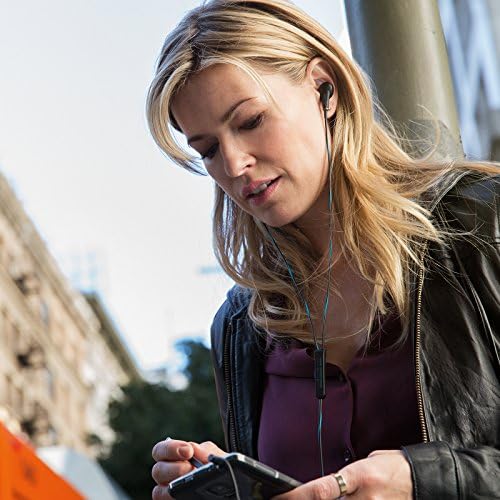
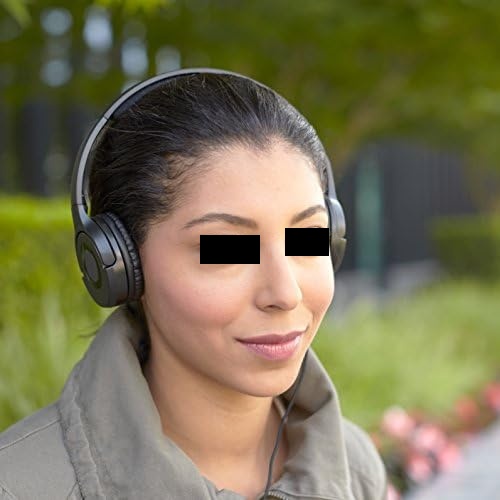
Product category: headphones
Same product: no